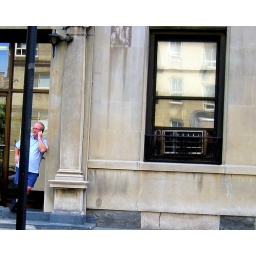
man in blue shirt on the phone in front of his bldg